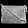
Label: Bag